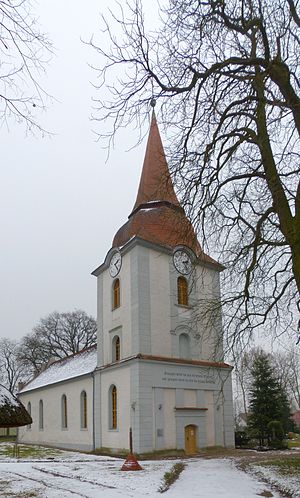
Ducherow
Kirken i Ducherow
Ducherow er en by og kommune i det nordøstlige Tyskland, beliggende i Amt Anklam-Land i den centrale del af Landkreis Vorpommern-Greifswald. Landkreis Vorpommern-Greifswald ligger i delstaten Mecklenburg-Vorpommern. Indtil 31. december 2004 var kommunen en del af Amt Ducherow.